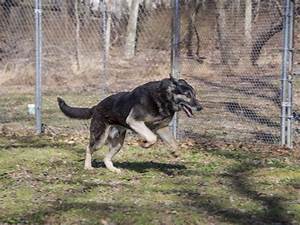
Label: gallina